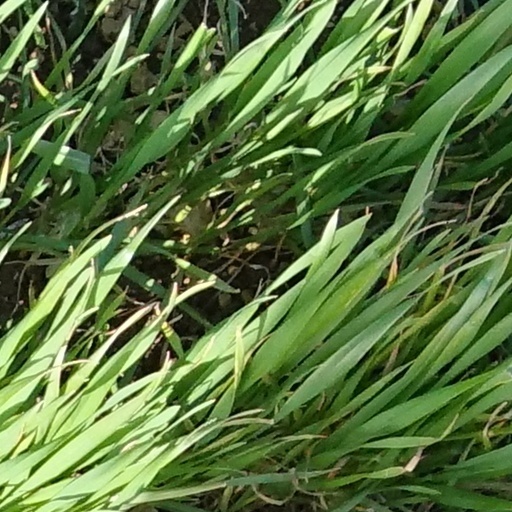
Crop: wheat